Making a Living

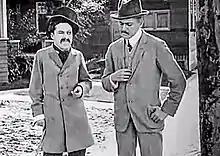
Charlie Chaplin (left) in scene with Henry Lehrman

Making a Living (also known as Doing His Best, A Busted Johnny, Troubles, and Take My Picture) is the first film starring Charlie Chaplin. A one-reel comedy short, it was completed in three days at Keystone Studios in Los Angeles, California and was released for distribution on February 2, 1914. In it Chaplin portrays a charming swindler who runs afoul of a news reporter and a Keystone Cop. In addition to co-writing the "scenario" and directing the production, Henry Lehrman performs as the principal supporting character.